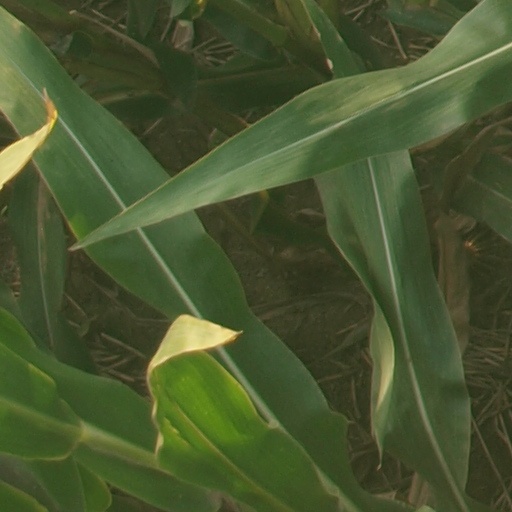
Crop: maize; corn